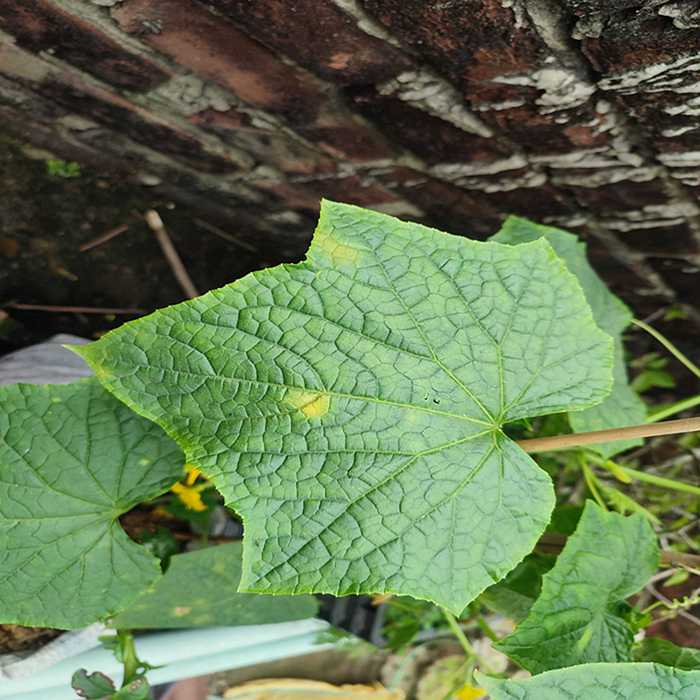
Plant: Cucumber
Label: Downy mildew